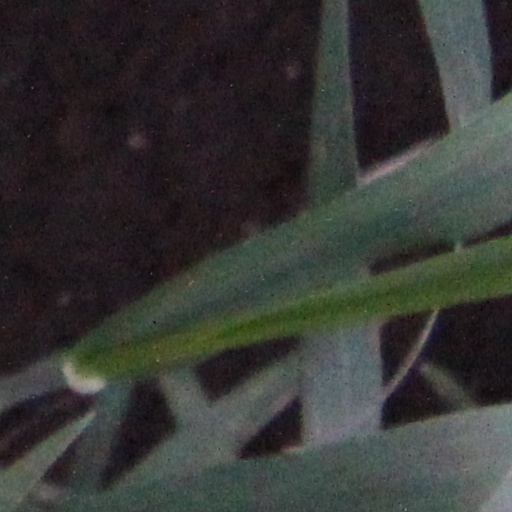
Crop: wheat